Everts Air

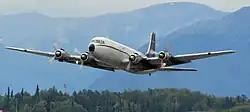
Everts Air Cargo DC-6 lifting off at Anchorage

Since Northern Air Cargo abandoned their regular service with the Douglas DC-6, Everts Air Cargo is the last airline in the United States to operate scheduled flights with a rather large fleet of 60-year-old piston-powered aircraft. In a 2007 video interview, the Anchorage Station Manager stated that the DC-6 was still considered to be a valuable aircraft for operations in the harsh conditions of Alaska, with excellent landing and takeoff performance on gravel runways. The downside is the difficulty to find Avgas and the maintenance labor cost. Everts Air Cargo estimates a ratio of 12 hours of maintenance for every single flying hour. Spare parts could also be a problem but Everts Air Cargo anticipates they will have enough in stock to keep the last DC-6 flying beyond 2020.